History of the Mamluk Sultanate

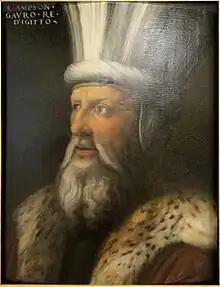
Mamluk Sultan Qansuh al-Ghuri (r.1501-1516, here ""Campson Gavro re d'Egitto"", "Campson Gauro, king of Egypt") by Florentine painter Cristofano dell'Altissimo, Galleria degli Uffizi.

Yalbugha became the regent of Hasan's successor and the young son of the late sultan Hajji, al-Mansur Muhammad. By then, mamluk solidarity and loyalty to the emirs had dissipated. To restore discipline and unity within the Mamluk state and military, Yalbugha applied the rigorous educational methods used for mamluks during the reigns of sultans Baybars and Qalawun. In 1365, an attempt by the Mamluks to annex Armenia, which had since replaced Crusader Acre as the Christian commercial foothold of Asia, was stifled by an invasion of Alexandria by Peter I of Cyprus. The Mamluks concurrently experienced a deterioration of their lucrative position in international trade and the economy of the sultanate declined, further weakening the Bahri regime. Meanwhile, the harshness of Yalbugha's educational methods and his refusal to rescind his disciplinary reforms provoked a mamluk backlash. Yalbugha was subsequently killed by his own mamluks in an uprising in 1366. The rebellious mamluks were supported by Sultan al-Ashraf Sha'ban, who Yalbugha had installed in 1363. Sha'ban rule as the real power in the sultanate until 1377, when he was killed by mamluk dissidents on his way to Mecca to perform the Hajj.